Homarus gammarus

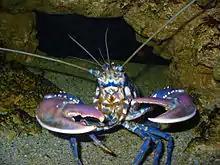
A blue-coloured lobster face-on: the claws are raised and open. The inside edges of the stocky right claw are covered in rounded protrusions, while the left claw is slightly slimmer and has sharp teeth.

"Homarus gammarus" is a large crustacean, with a body length up to and weighing up to , although the lobsters caught in lobster pots are usually long and weigh . Like other crustaceans, lobsters have a hard exoskeleton which they must shed in order to grow, in a process called ecdysis (molting). This may occur several times a year for young lobsters, but decreases to once every 1–2 years for larger animals.